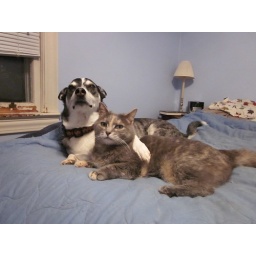
The dog and cat were spooning this morning. They look guilty in this picture.